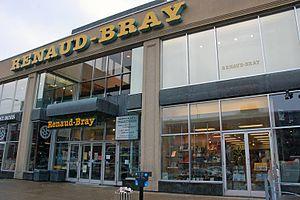
Renaud Bray CÔTE-DES-NEIGES
Renaud-Bray est le plus important réseau de librairies francophone en Amérique du Nord, et le second réseau de librairies en importance au Canada ; il regroupe 31 succursales à travers le Québec, assorties à deux entrepôts, d'un site Internet transactionnel et d'un service de vente aux entreprises et aux institutions. Plus de 200 000 produits en stock sont offerts à la clientèle ; livres, jeux, jouets, objets-cadeaux et papeterie.